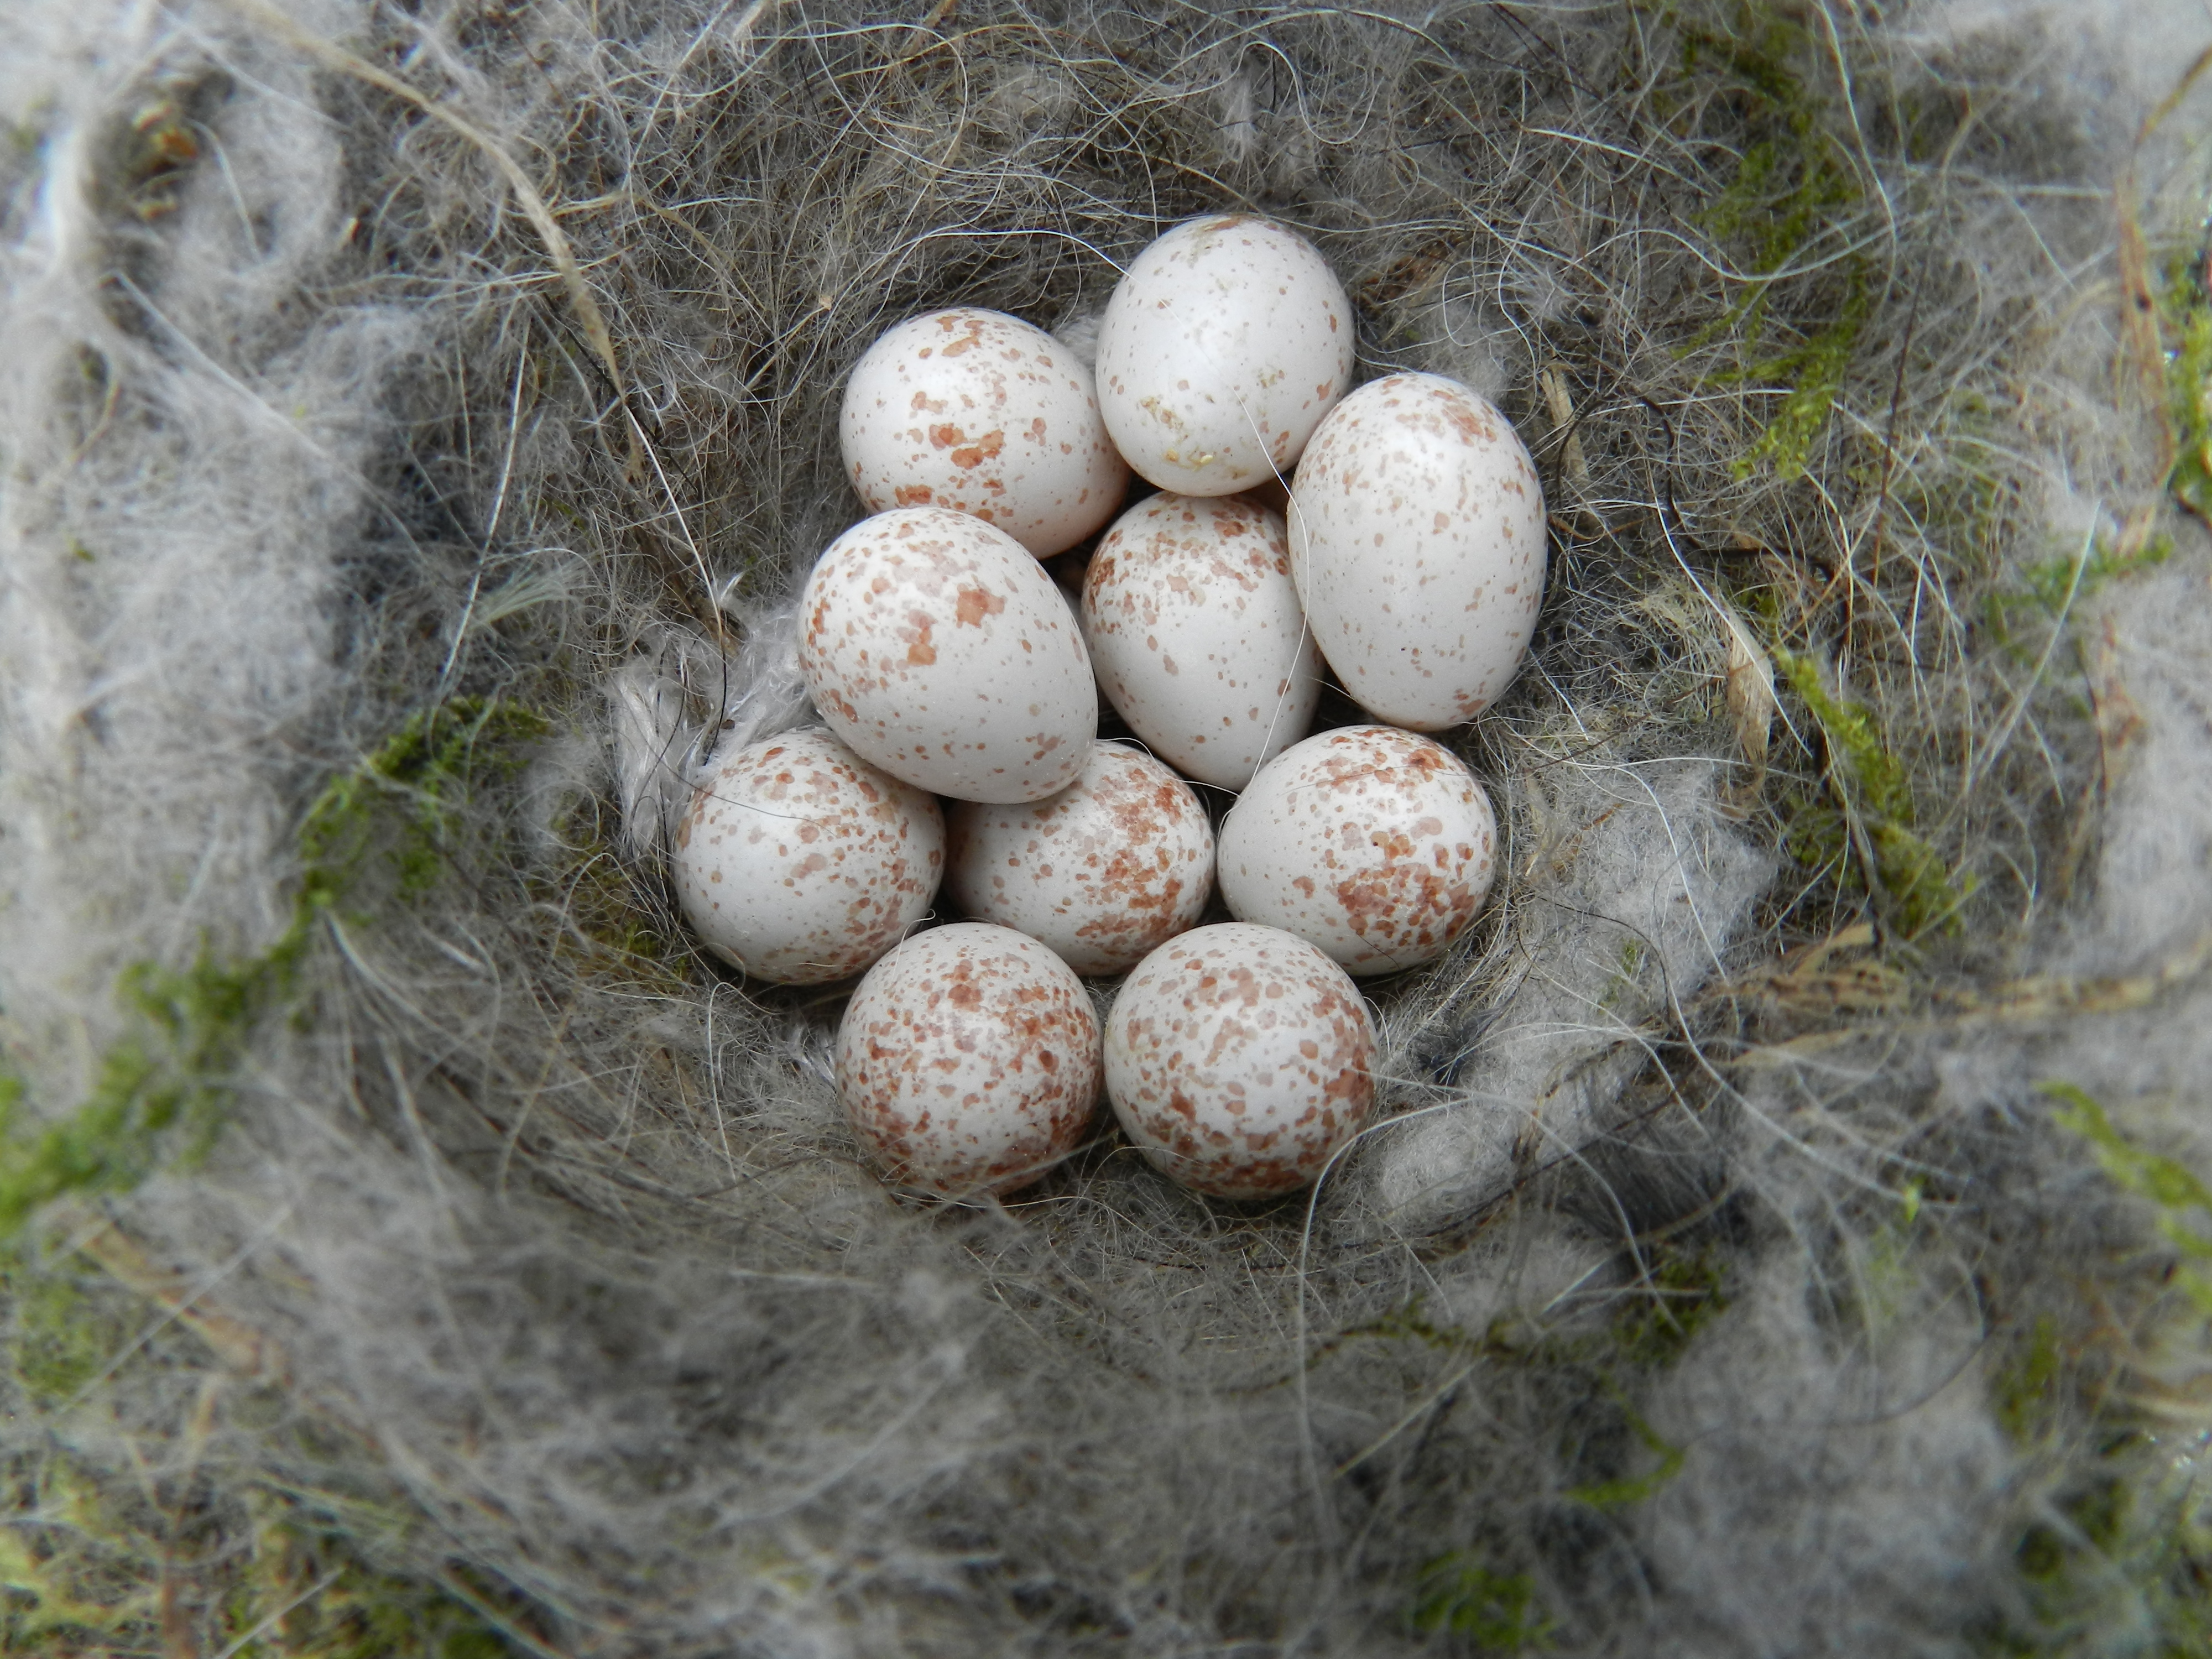
eggs, egg, nest, bird nest, plant